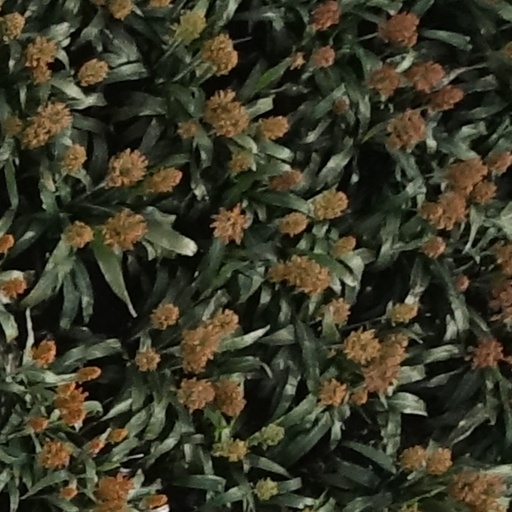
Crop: sorghum